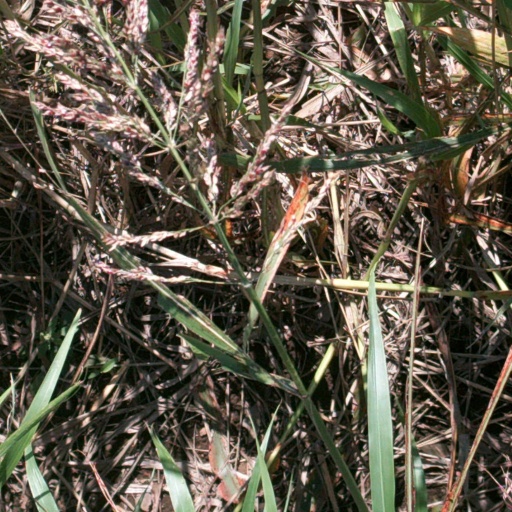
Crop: sorghum